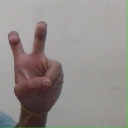
अक्षर: ई